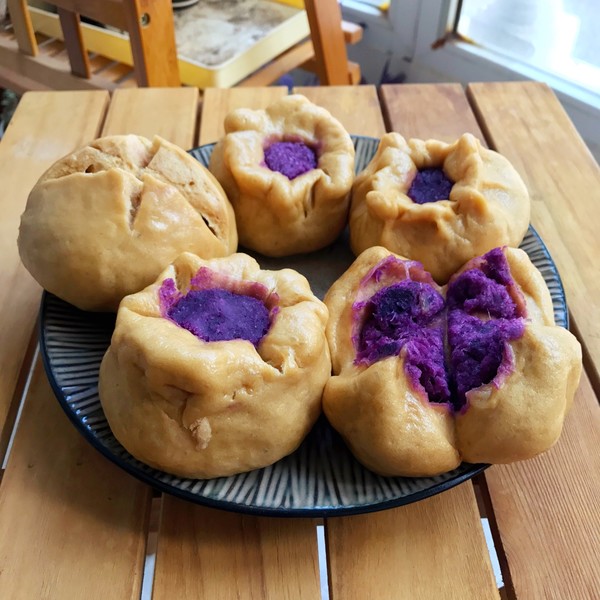
Label: trash